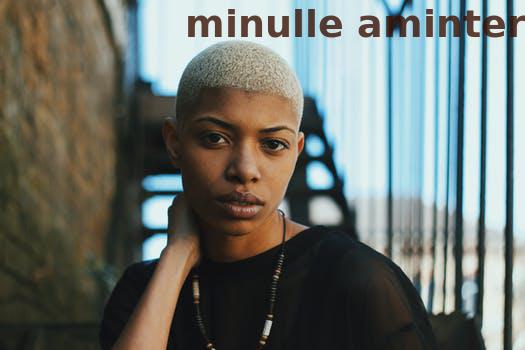
Label: Watermark